Piedmont Avenue (Berkeley)

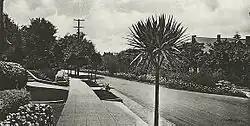
Piedmont Avenue, 1915

Piedmont Avenue is a street in the city of Berkeley, California. Originally known as Piedmont Way, is the major street through the University of California, Berkeley's fraternity and sorority area. The street was originally named Piedmont Way.